Harrow & Wealdstone station

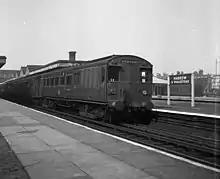
Oerlikon electric train at Harrow & Wealdstone, 11 March 1956

During the early 1960s, as part of the West Coast Main Line electrification, the bridge carrying the A409 road (The Bridge/Station Approach) over the railway was rebuilt easing the previous severe road gradients and offering higher clearance over the tracks to allow for overhead catenary cabling.